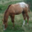
Label: horse